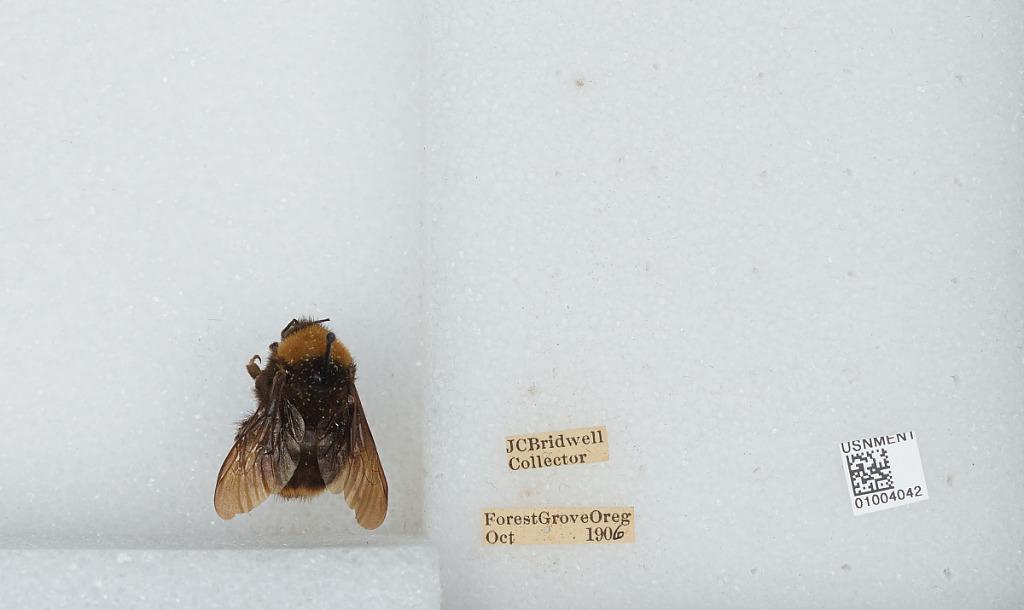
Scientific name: Bombus (Fervidobombus) californicus Smith
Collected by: J. Bridwell
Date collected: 1906-10-
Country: United States
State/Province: Oregon
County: Washington
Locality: Forest Grove
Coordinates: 45.5197, -123.111